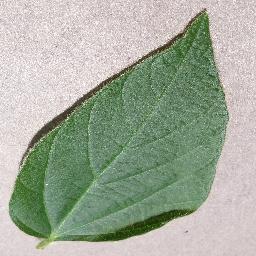
Label: Soybean___healthy